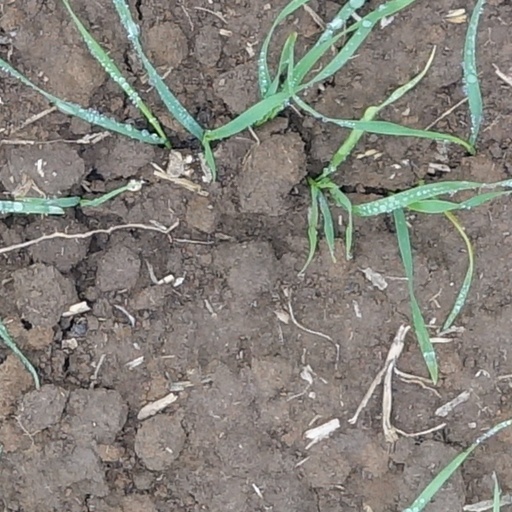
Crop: wheat